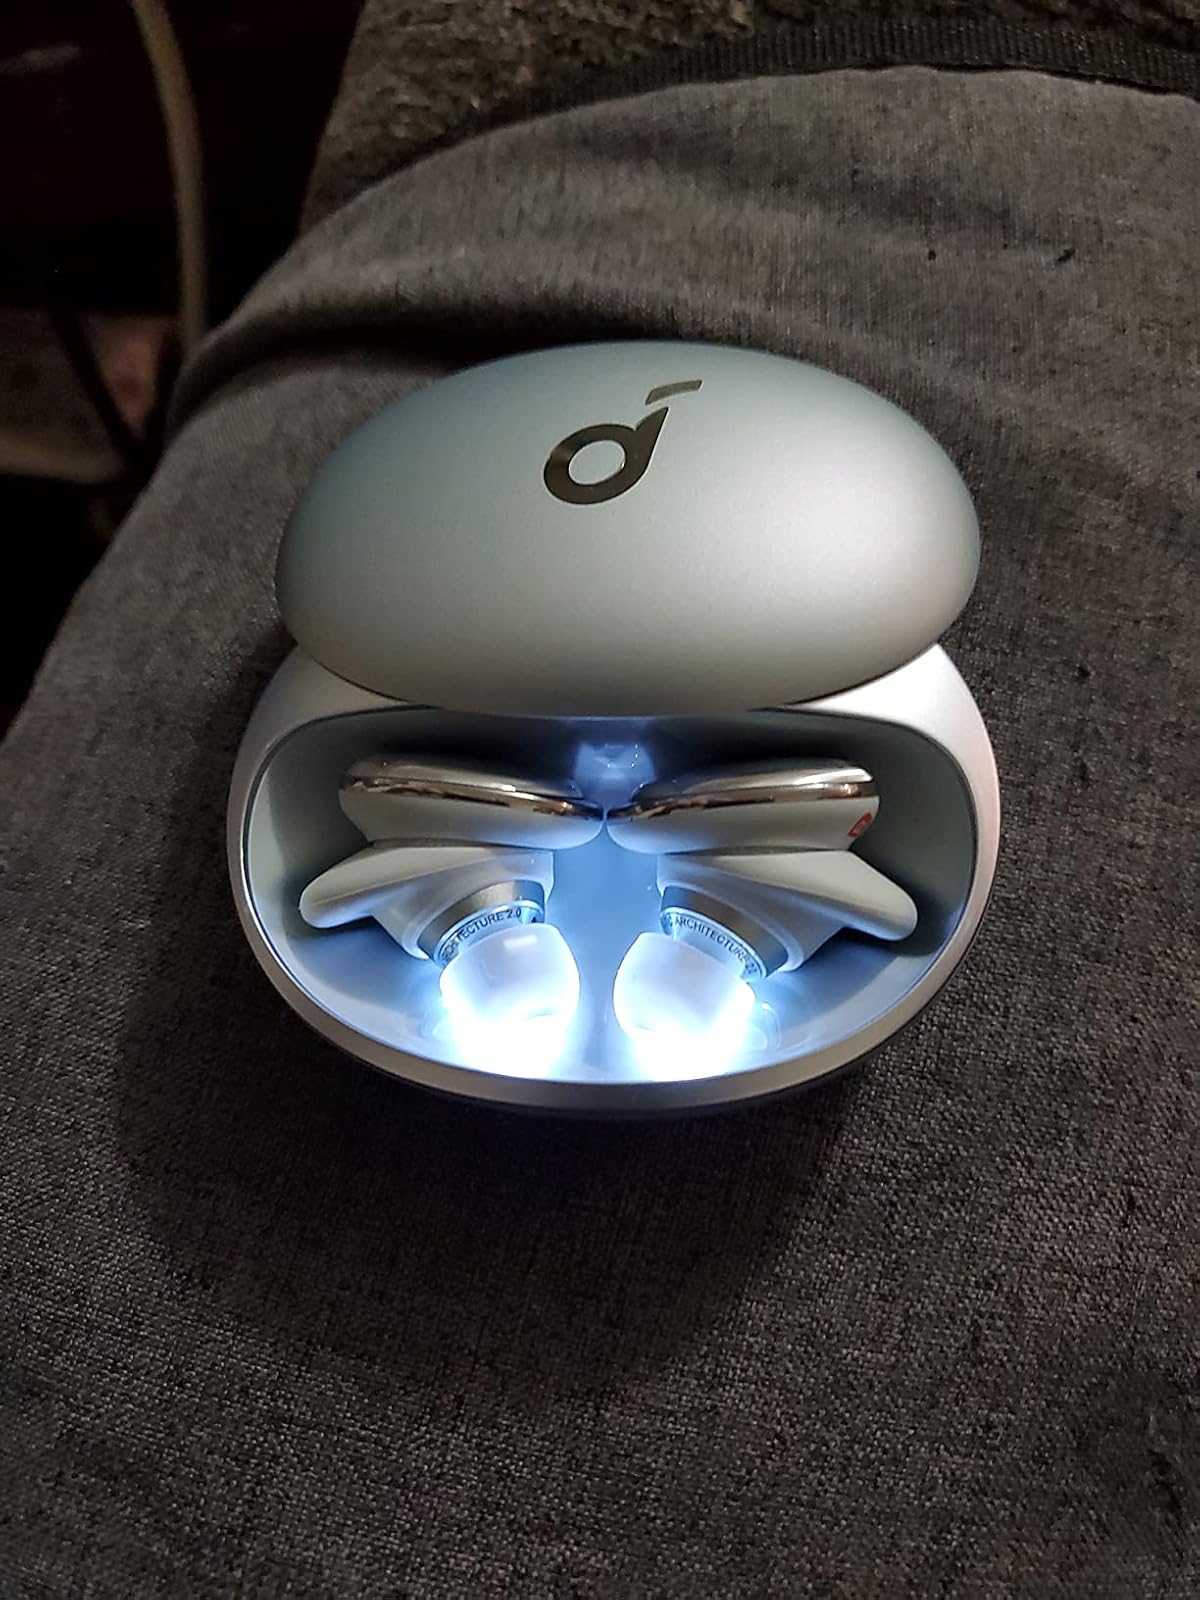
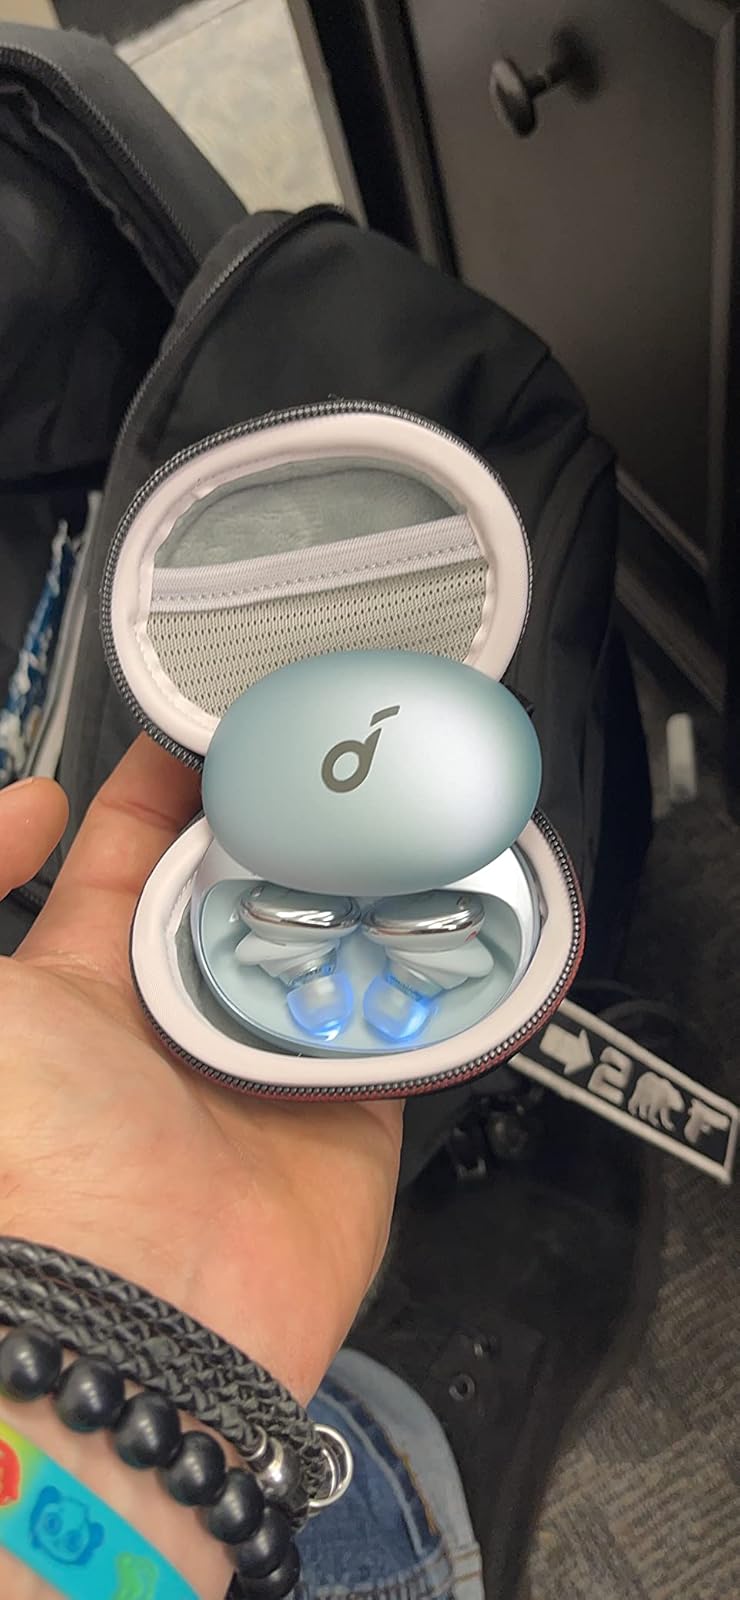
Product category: earbuds
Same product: yes